Halbwelt Kultur

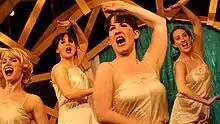
Performance at Riverside Studios

During May and June 2013, the show was incorporated into Ruby in the Dust's production of "The Great Gatsby" musical at the Riverside Studios in Hammersmith, London. The performances there garnered several outstanding reviews from critics including The Guardian who described the troupe as: